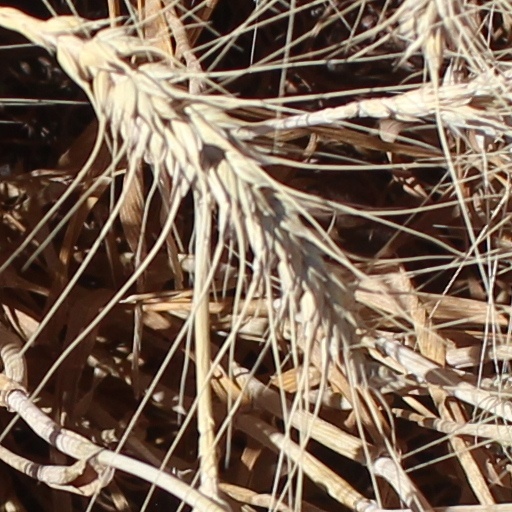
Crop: wheat